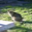
Label: cat